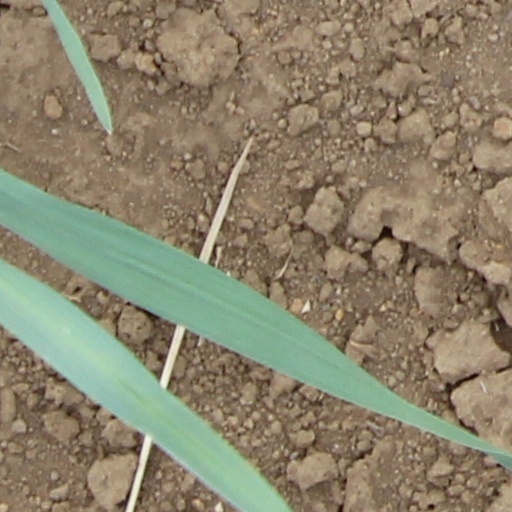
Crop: wheat